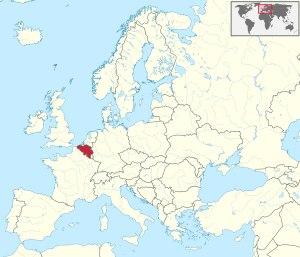
Cette liste commentée recense la mammalofaune en Belgique. Elle répertorie les espèces de mammifères belges actuels et celles qui ont été récemment classifiées comme éteintes. Cette liste comporte 117 espèces réparties en dix ordres et 34 familles, dont une est « en danger critique d'extinction », quatre sont « en danger », quatre autres sont « vulnérables », neuf sont « quasi menacées » et six ont des « données insuffisantes » pour être classées.
Cette liste commentée recense l'ichtyofaune en Belgique. Elle répertorie les espèces de poissons belges actuels et celles qui ont été récemment classifiées comme éteintes. Cette liste inclut deux écosystèmes aquatiques :
Cette liste commentée recense les reptiles en Belgique.